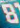
Number: 8